Nostradamus

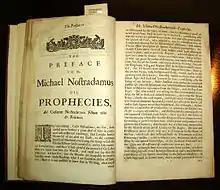
Copy of Garencières' 1672 English translation of the "Prophecies", located in The P.I. Nixon Medical History Library of The University of Texas Health Science Center at San Antonio

In "The Prophecies" Nostradamus compiled his collection of major, long-term predictions. The first installment was published in 1555 and contained 353 quatrains. The third edition, with three hundred new quatrains, was reportedly printed in 1558, but now survives as only part of the omnibus edition that was published after his death in 1568. This version contains one unrhymed and 941 rhymed quatrains, grouped into nine sets of 100 and one of 42, called "Centuries".